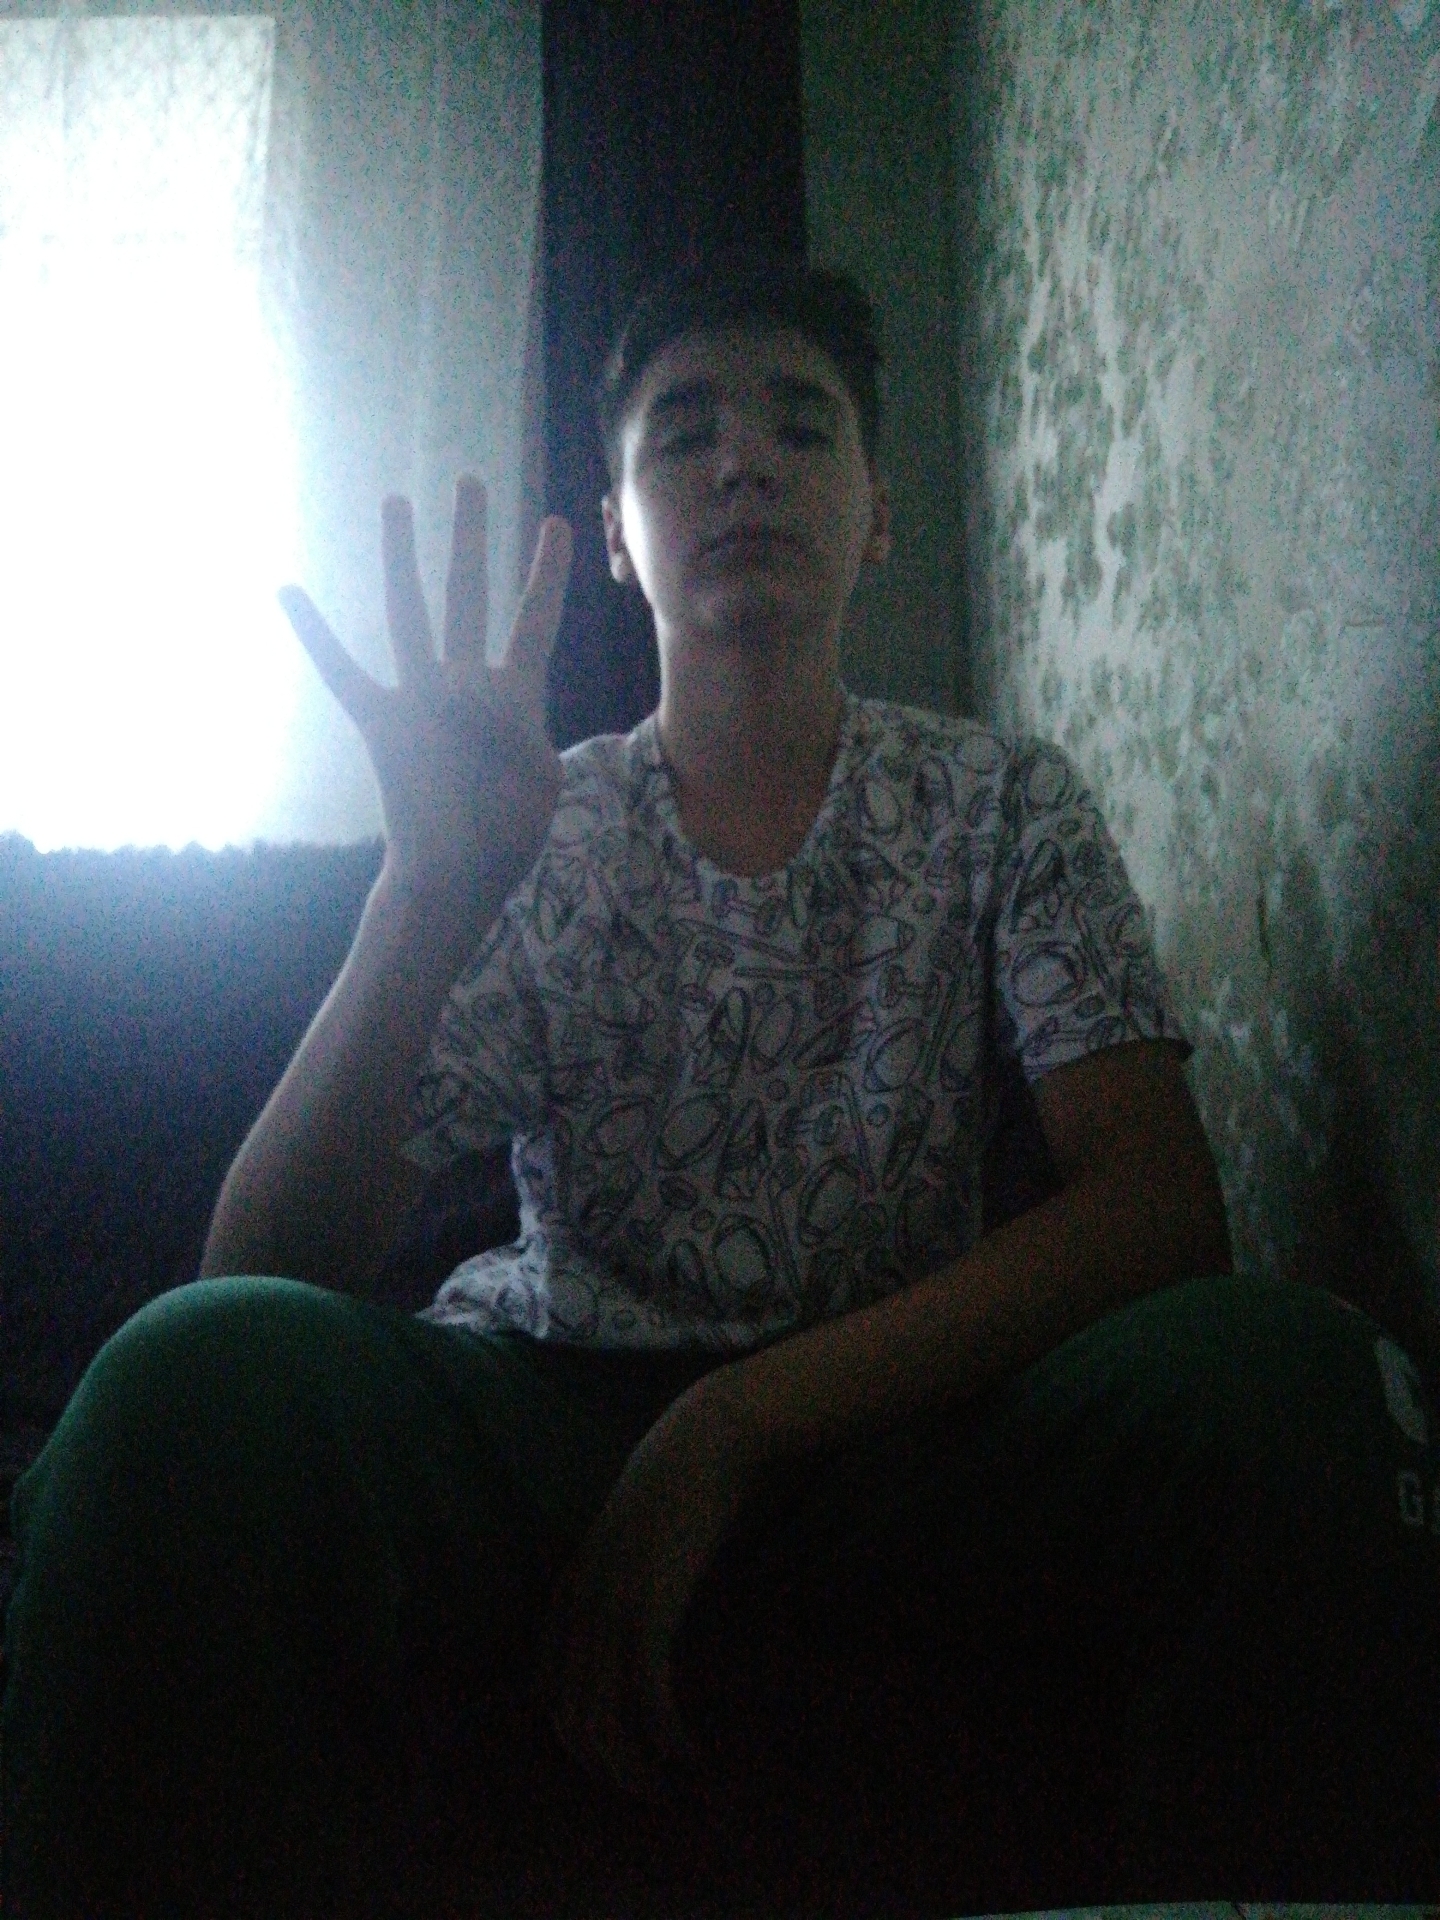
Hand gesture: four